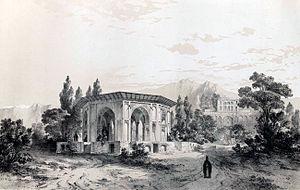
Kiosque et jardins du palais de Kasr-é-Kadjâr, Téhéran